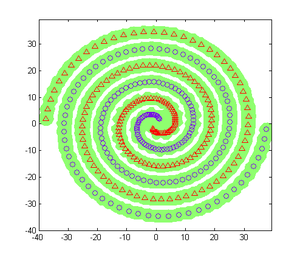
Cette figure montre le résultat de l'application du classifier LS-SVM sur les données spirales